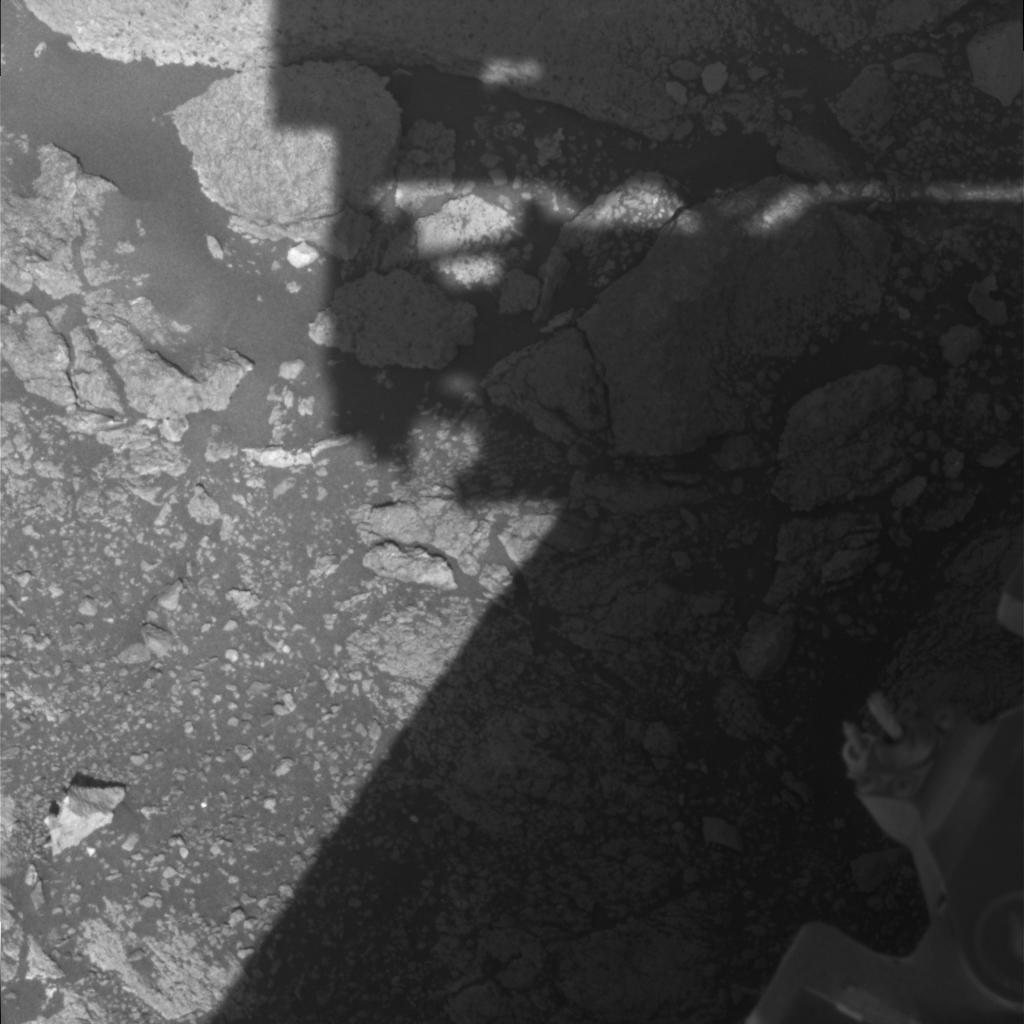
Surface features visible: Rover Deck, Rock Outcrops, Clasts, Soil, Nearby Surface, Rover Parts